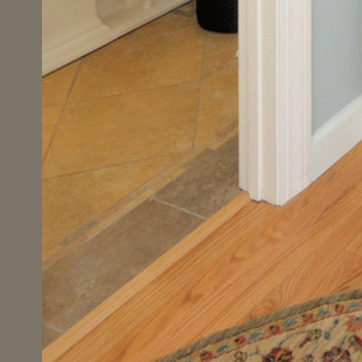
Material: tile